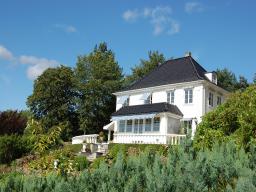
Label: Background_without_leaves